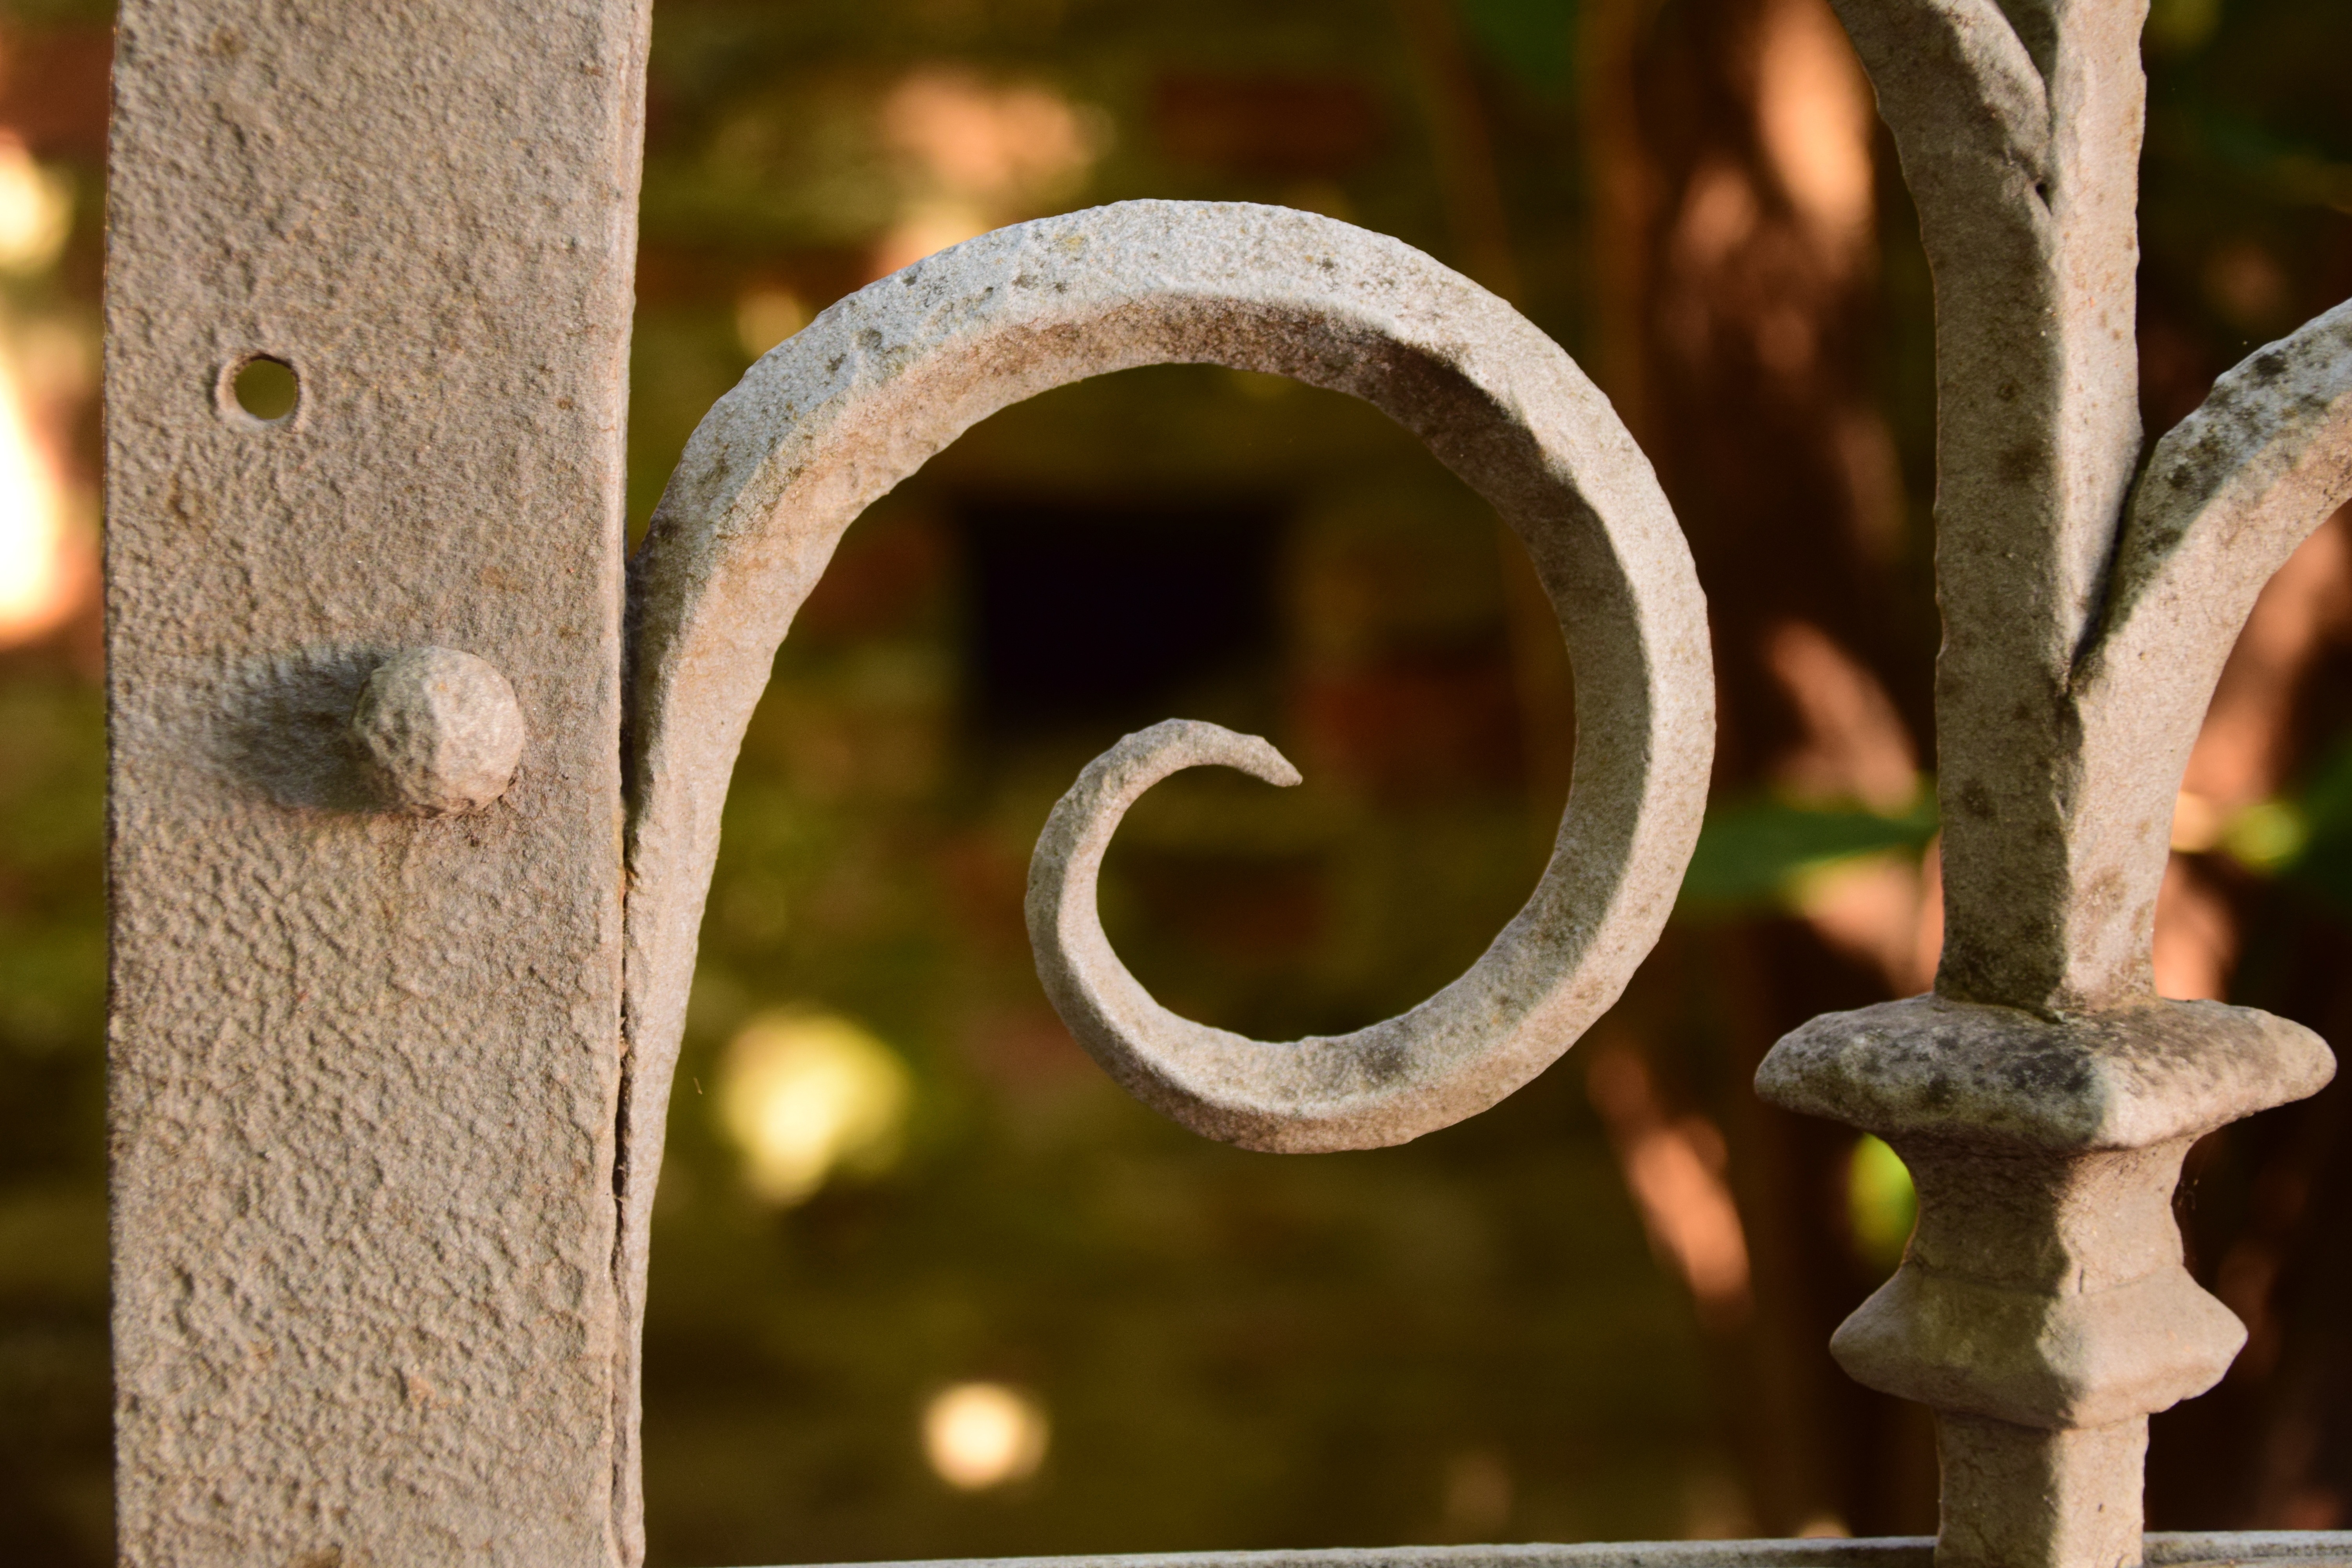
tree, nature, branch, wood, leaf, spiral, number, old, green, metal, close, fauna, goal, close up, grid, beautiful, iron, cast iron, historically, macro photography, plant stem